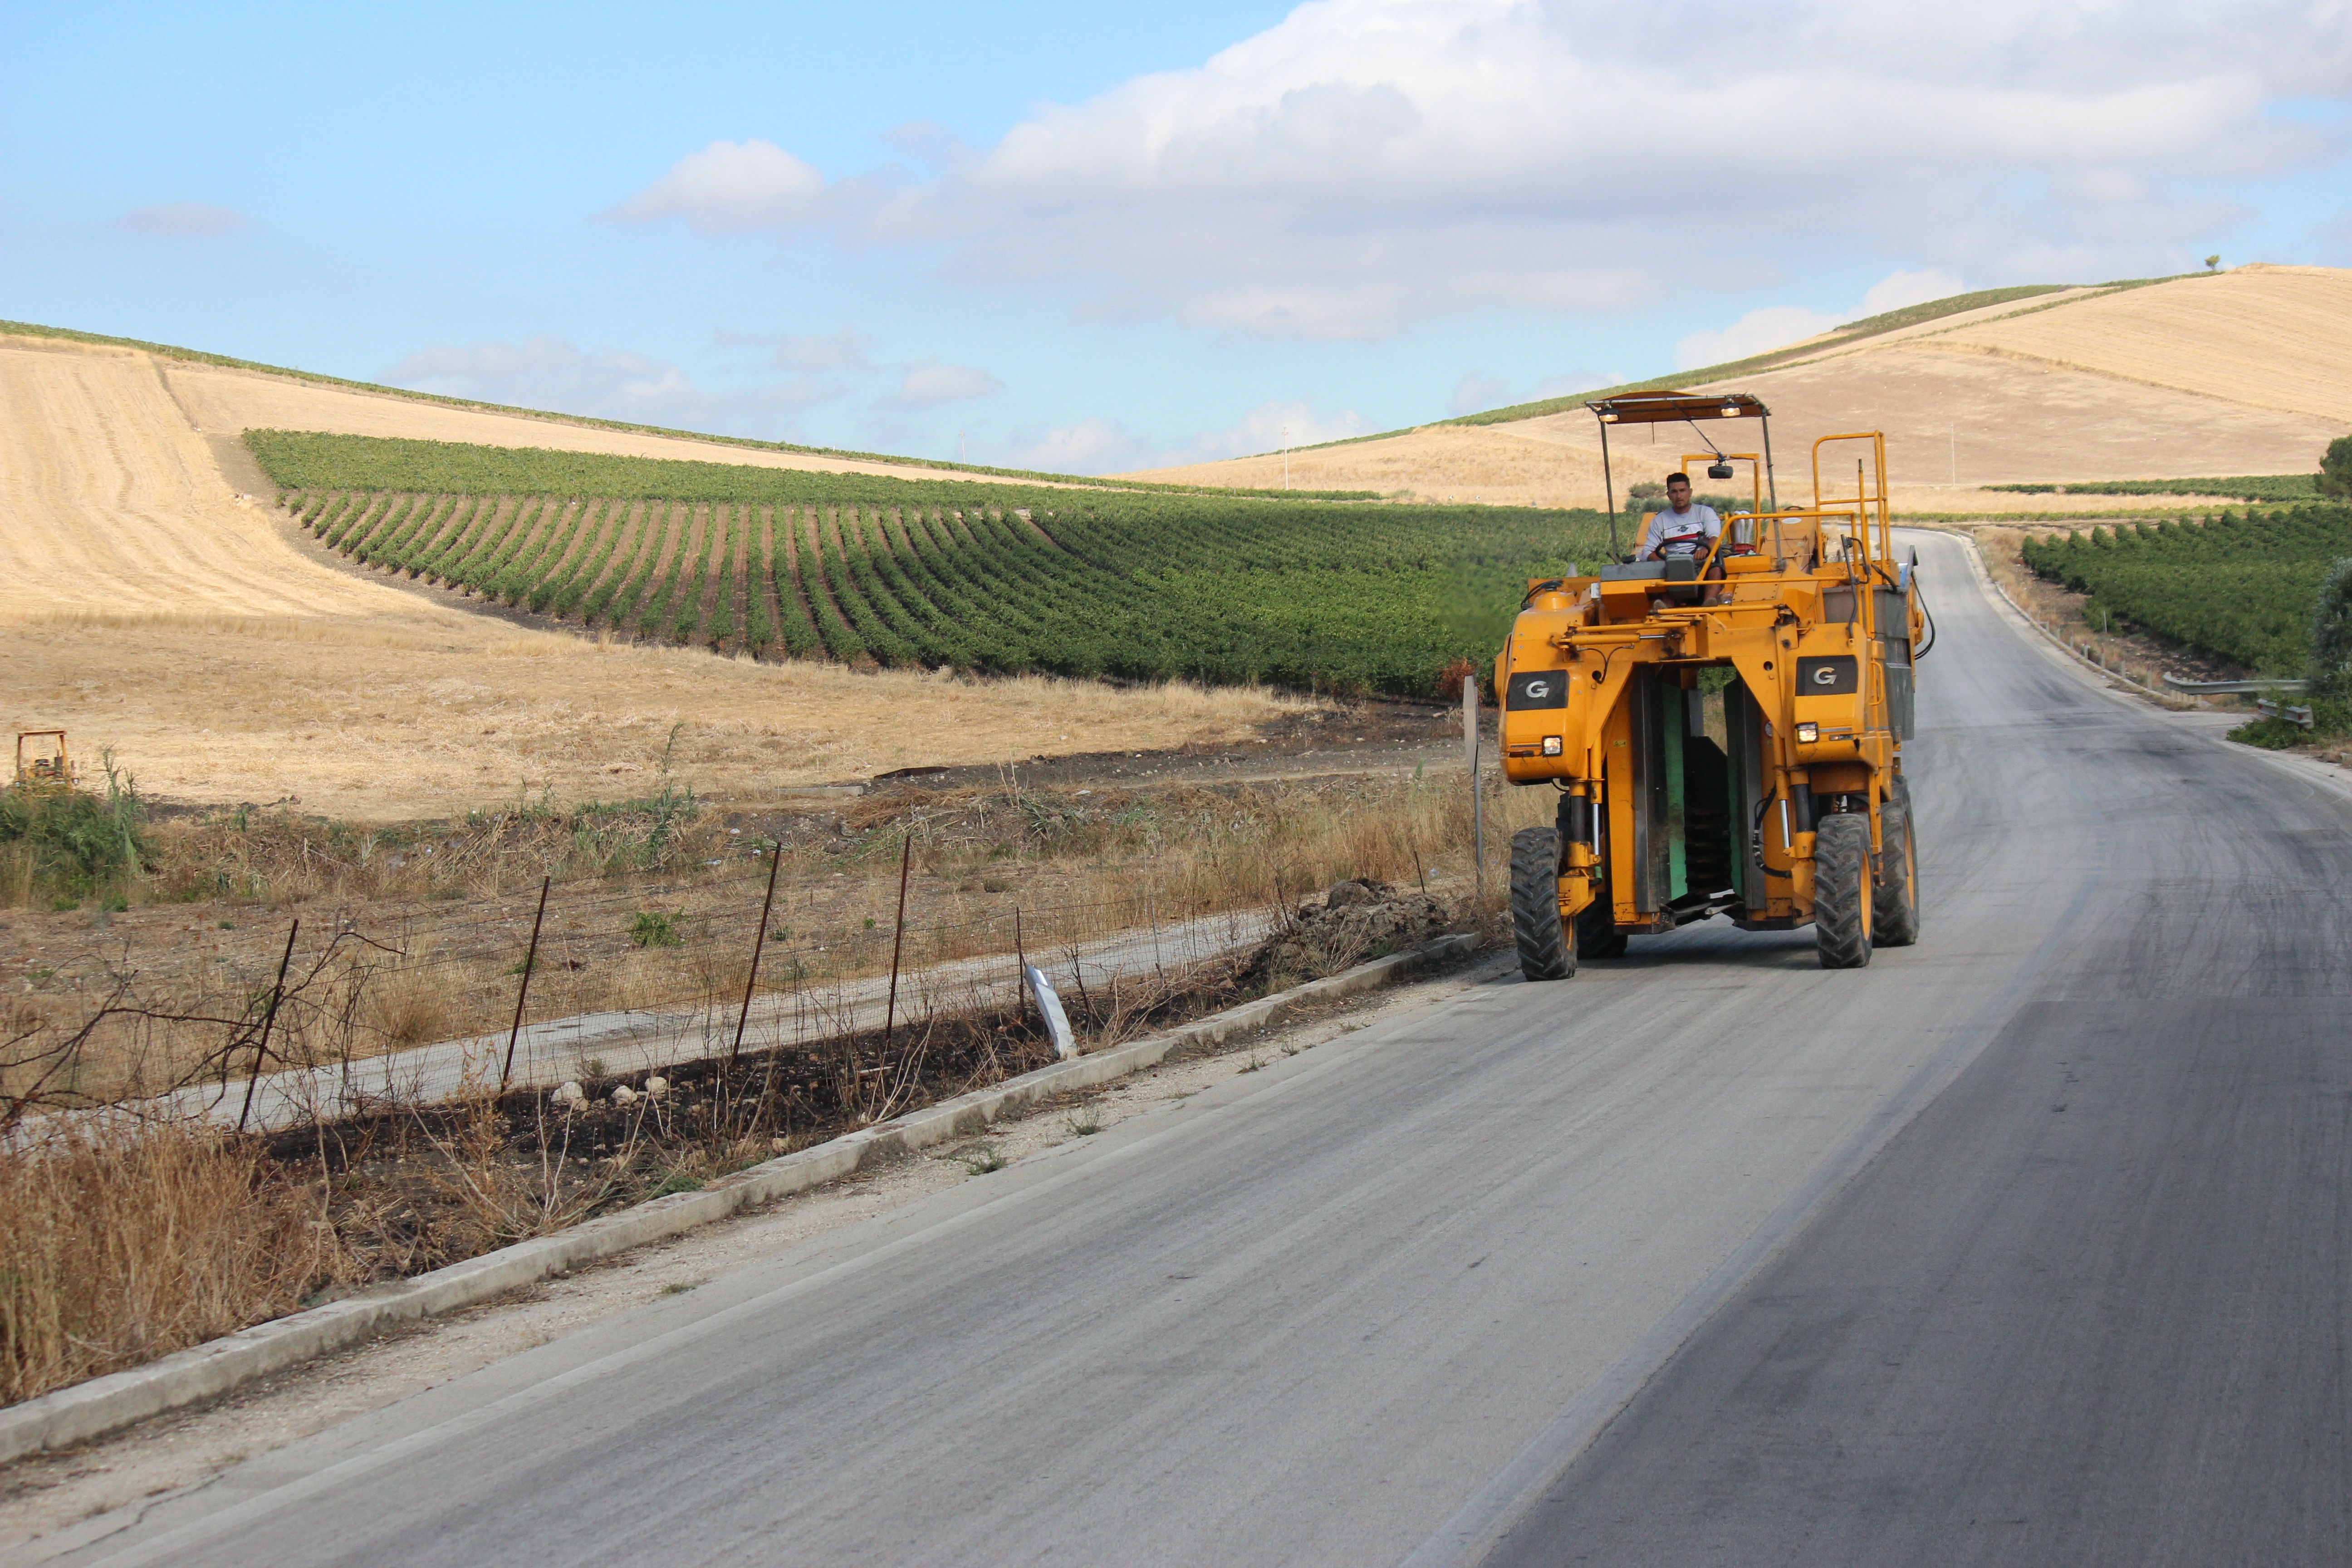
nature, sky, track, road, tractor, field, farm, wheat, highway, asphalt, summer, transport, spring, vehicle, soil, yellow, agriculture, cultivation, infrastructure, ears, cereals, campaign, rural area, campaigns, grass family